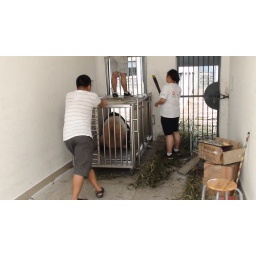
Cage training a female in preparation to move to the birthing house at BFX.